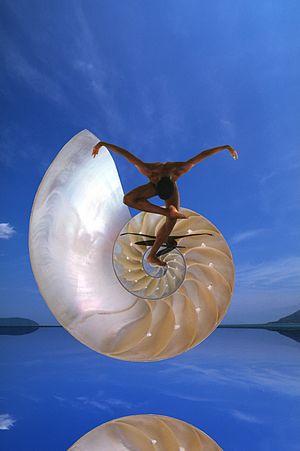
Sergio Valle Duarte, connu aussi comme Sergio Duarte, né le 26 septembre 1954 à São Paulo, est un artiste multimédia et Photographe Brésilien.